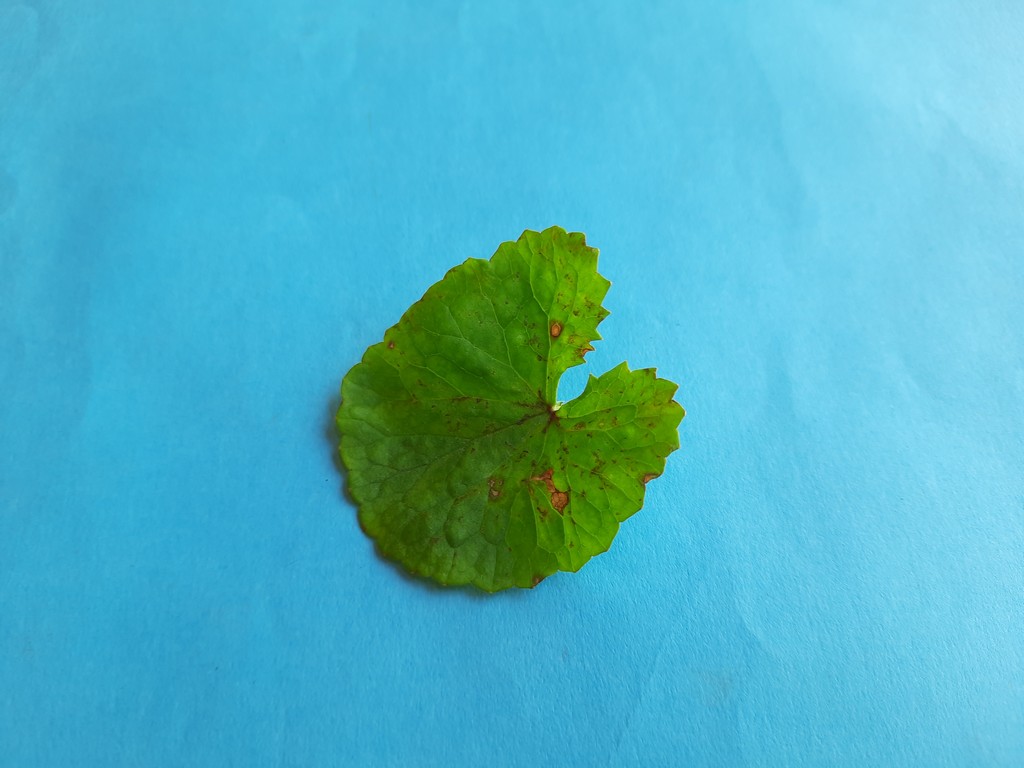
Label: Unhealthy